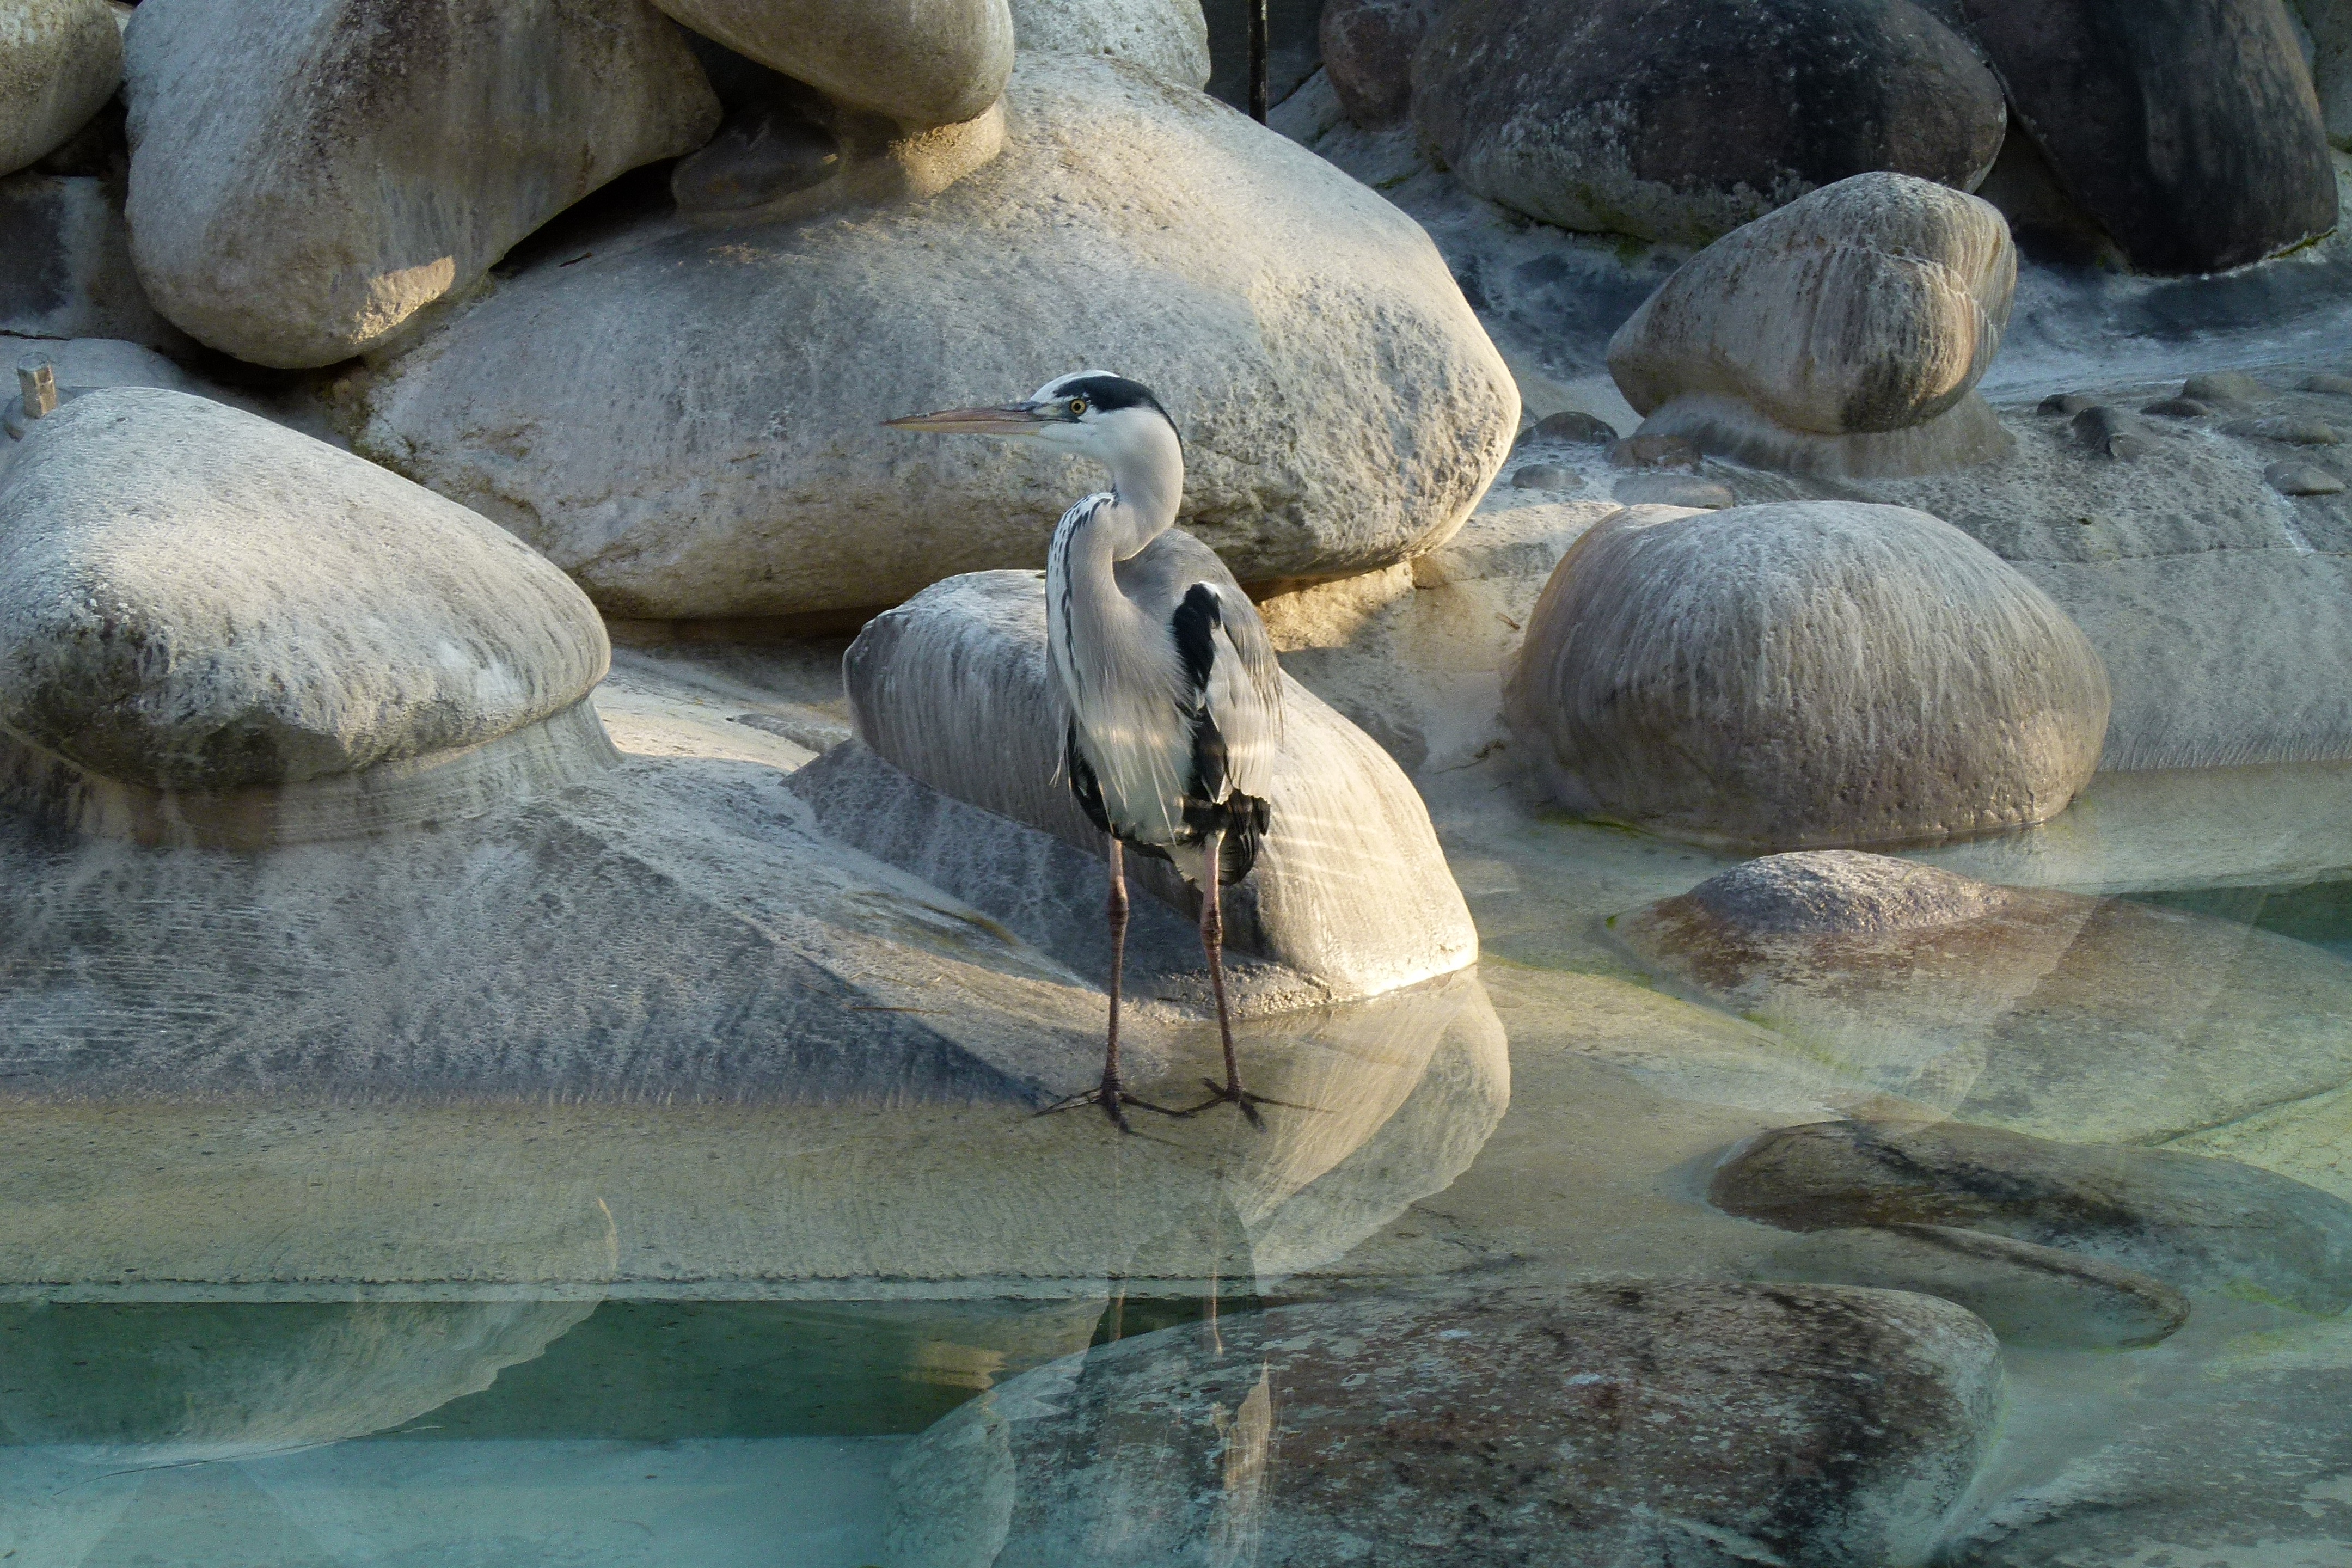
sea, rock, bird, animal, wildlife, zoo, fauna, seals, heron